Religious fanaticism

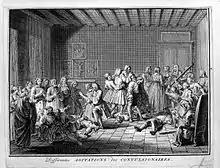
Members of the Jansenist sect having convulsions and spasms as a result of religious fanaticism. Engraving by Bernard Picart.

Ever since Christianity was established, some of those in authority have sought to expand and control the church, often through the fanatical use of force. Grant Shafer says, "Jesus of Nazareth is best known as a preacher of nonviolence".